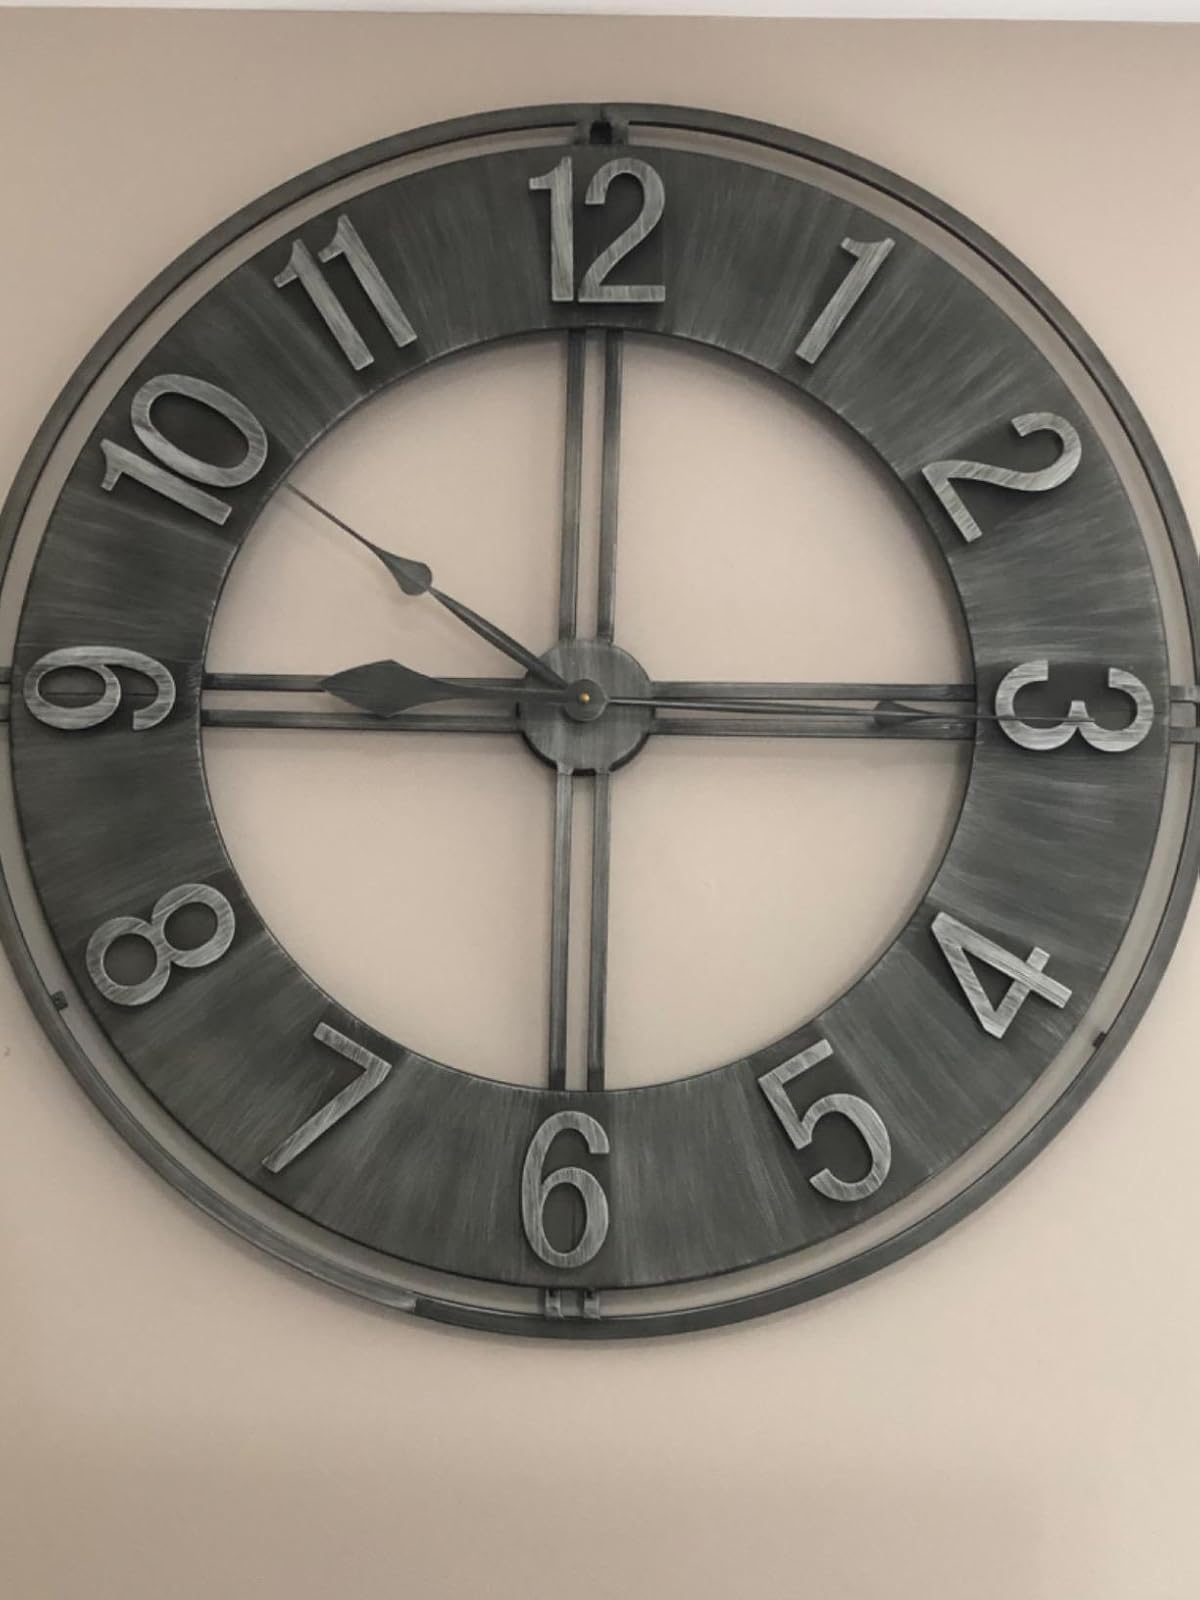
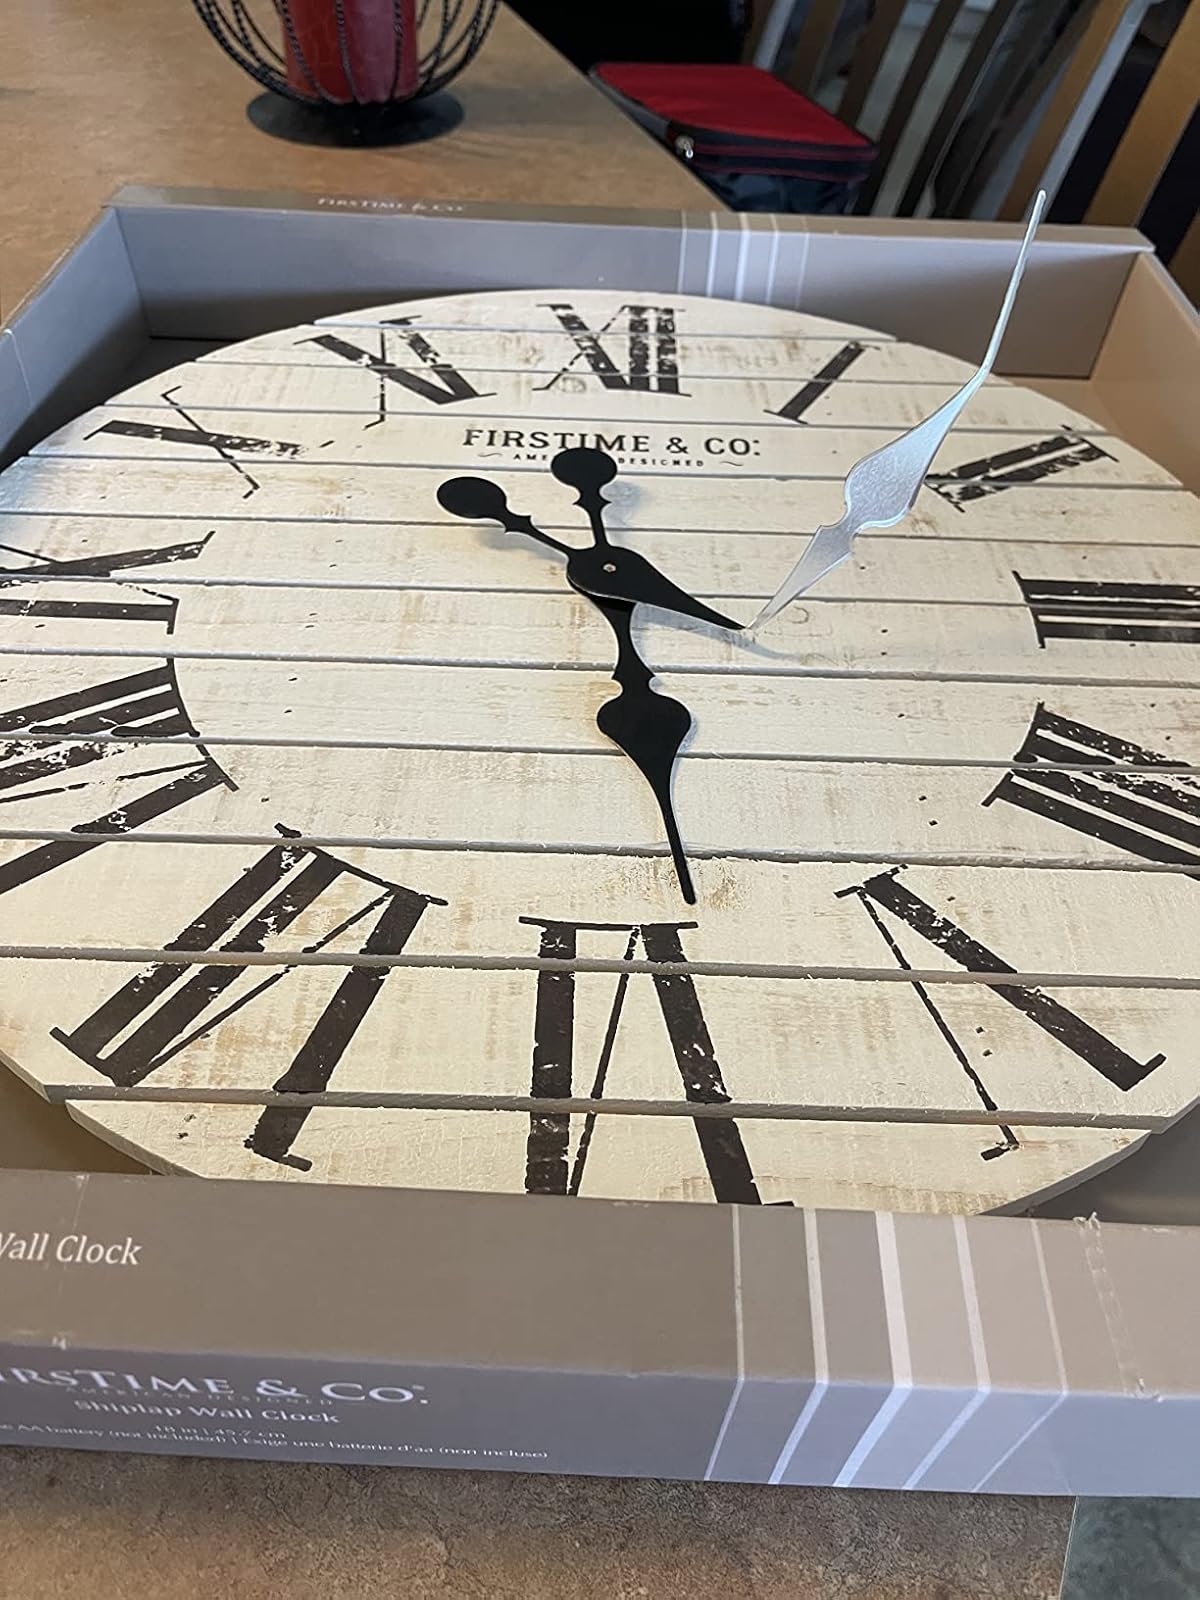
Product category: clock
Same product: no